Nicholas Vergette

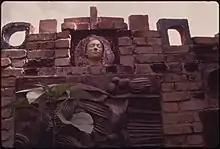
Sculpture of Nicks Vergette at his home near Carbondale, 1974.

Nicholas (Nick) Vergette (1923–1974) was a British potter and sculptor, who produced ceramic murals and figurative works for architectural settings during the 1950s and 1960s. He was Professor of Art at the Southern Illinois University, School of Art and Design from 1960 to 1974.